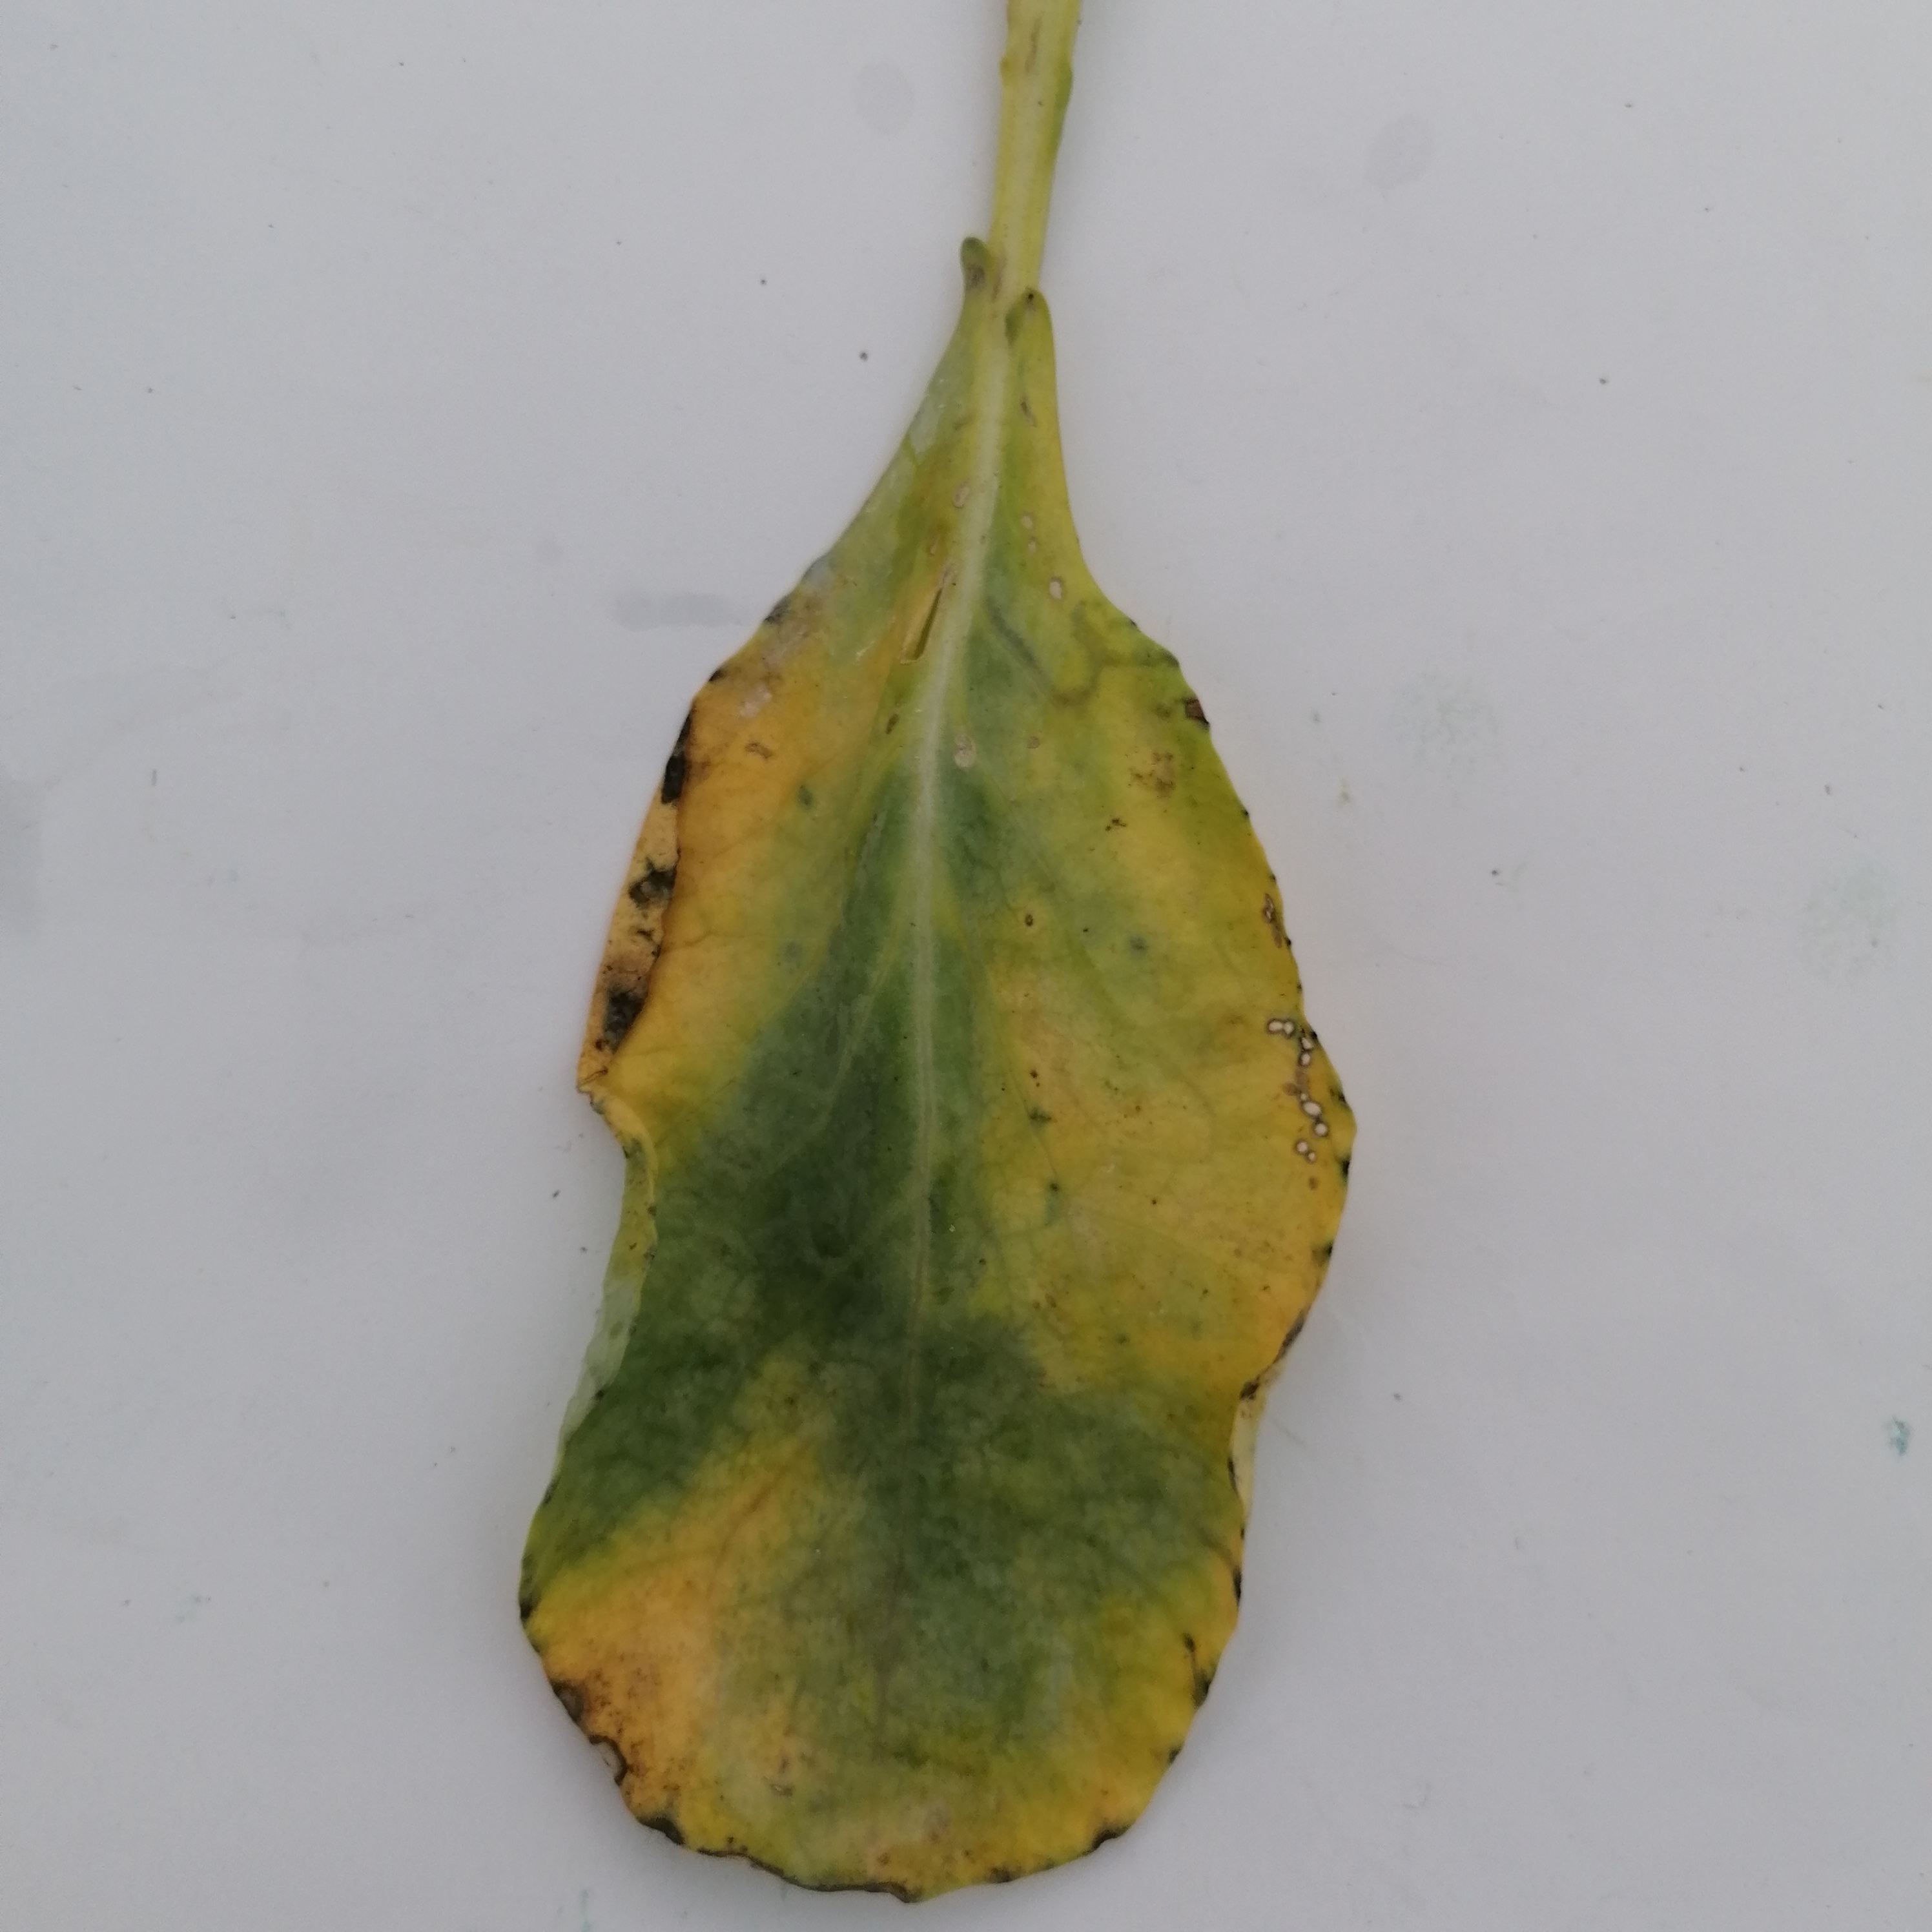
Label: Black Rot